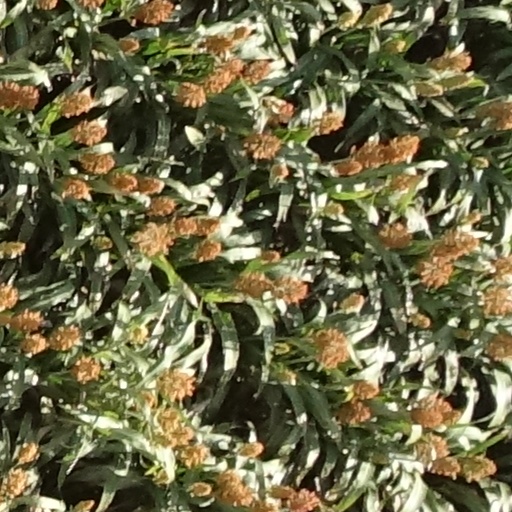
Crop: sorghum